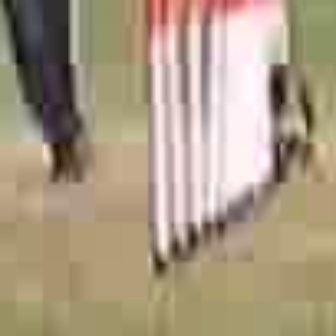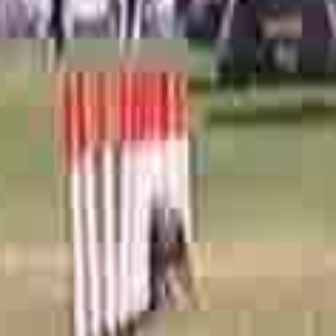
  Please identify the target specified by the bounding box [187,38,316,167] in the first image and locate it in the second image. Return the coordinates in [x_min,y_min,x_max,y_max] format.
Answer: [80,198,191,309]